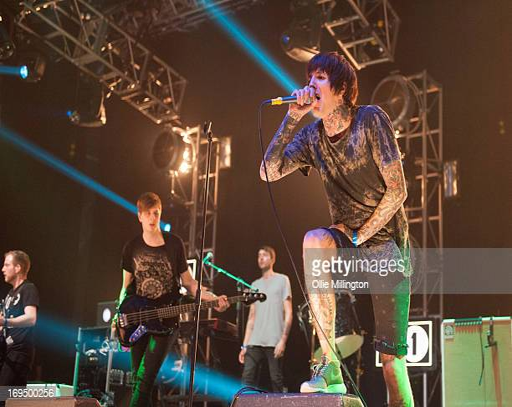
artist of artist performs on stage on day of festival